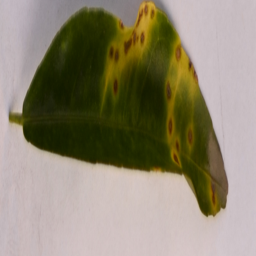
Plant part: leaf
Disease: canker